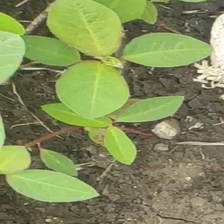
Weed species: Moti_dudhi(Euphorbia_geneculata_L)